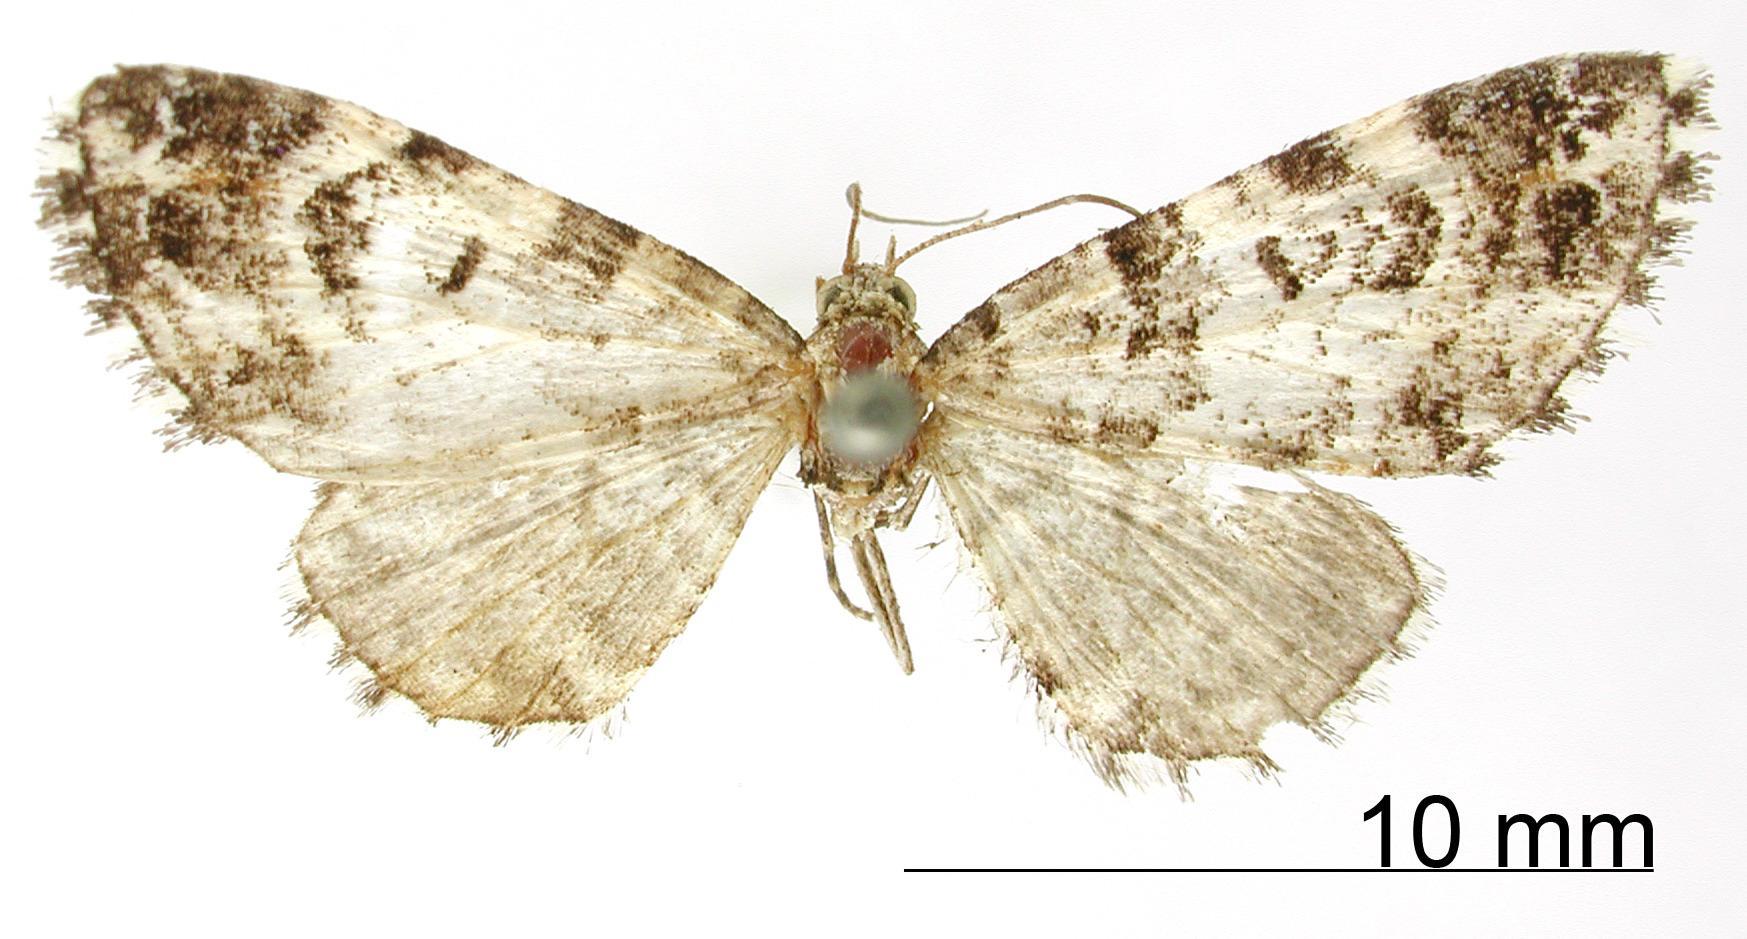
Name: Eupithecia albimixta
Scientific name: Eupithecia albimixta Schaus, 1913
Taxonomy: Animalia, Arthropoda, Insecta, Lepidoptera, Geometridae, Larentiinae
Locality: Mount Poas, San Jose, Costa Rica